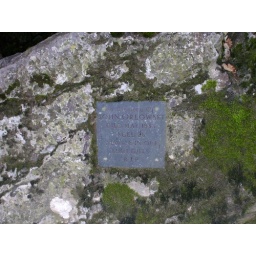
This memorial was set in a stone at Devils Bridge on the banks of the river Lune